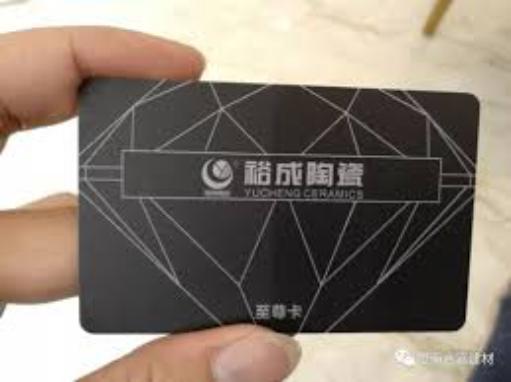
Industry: Others